Kosterin's House

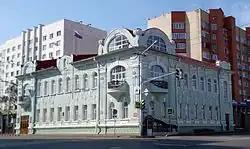
Kosterin's House, 2015

Kosterin's House is an historic Russian Art Nouveau former mansion on the corner of Pushkina and Karl Marx Streets, Ufa, Bashkortostan, Russia. Built in either 1907 or 1912 for merchant Pavel Kosterin, the building was occupied during the Russian Civil War by the White Army. Following the Bolshevik takeover, it was used by various government departments and institutions. Since 1997, it has housed the Bashkortostan office of the Federal Customs Service of Russia.